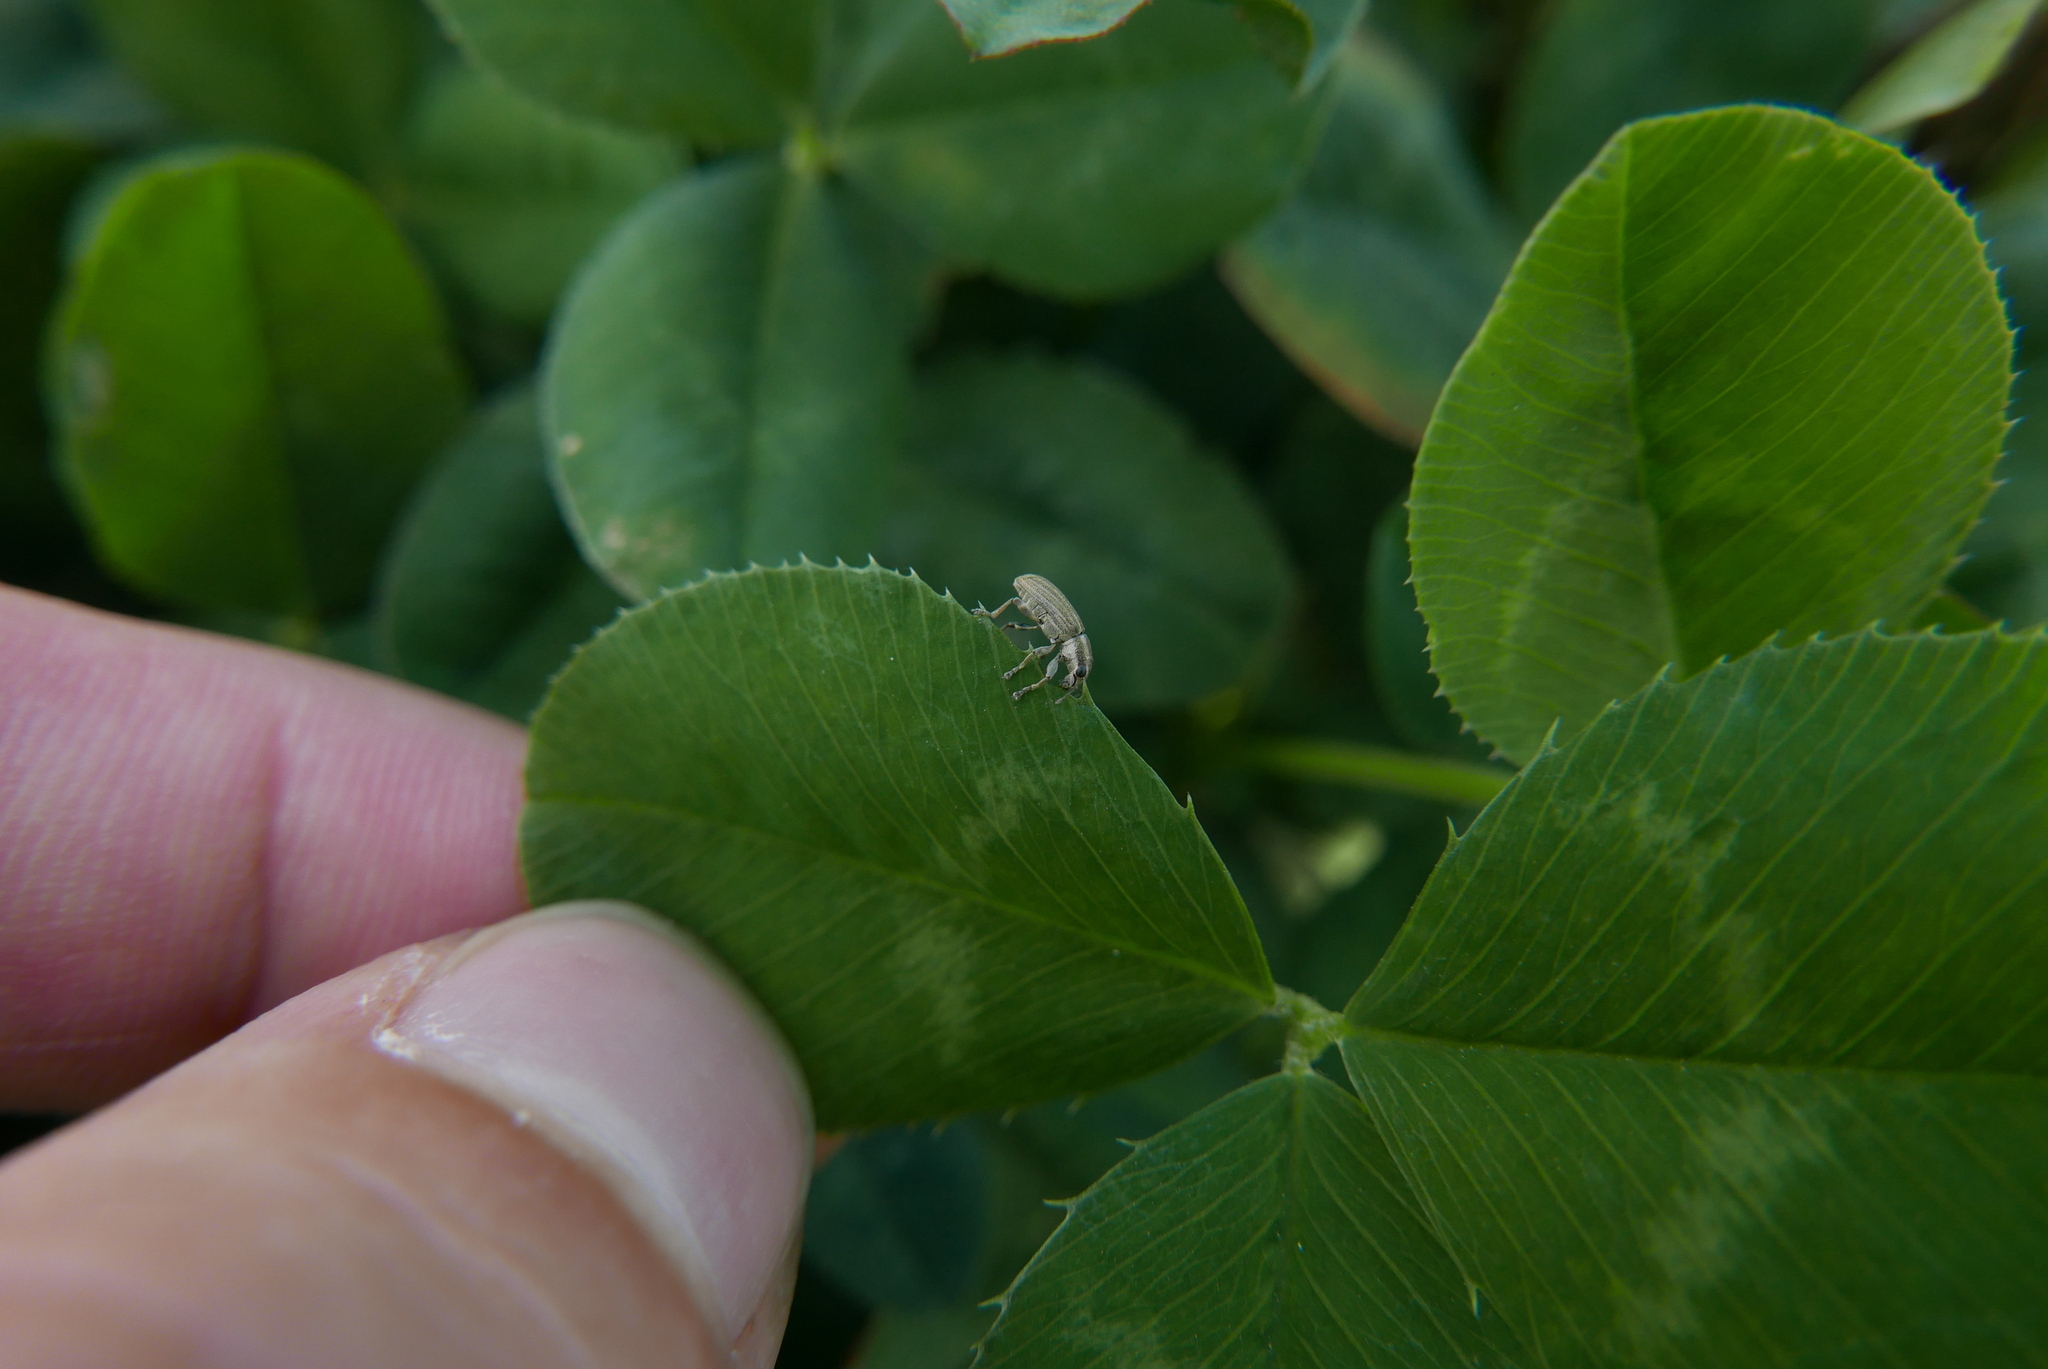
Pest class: pea_leaf_weevil